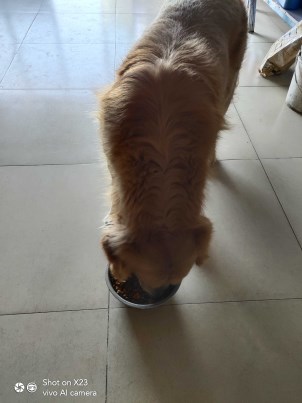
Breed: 5355-n000126-golden_retriever